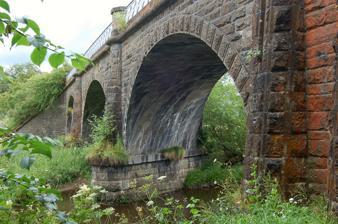
Building: Lyne Viaduct
Country: United Kingdom
Year built: 1863
Bridge in Lyne, Borders Lyne Viaduct Lyne skew viaduct, built to carry the Symington–Peebles branch line of the Caledonian Railway over Lyne Water Coordinates 55°38.83′N 3°15.44′W / 55.64717°N 3.25733°W / 55.64717; -3.25733 Carries Footpath Crosses Lyne Water Locale Lyne, Borders Characteristics Design Skew viaduct Material Sandstone Total length 133 feet (41 m) Height 24 feet (7.3 m) Longest span Three equal spans of 25 feet (7.6 m) No. of spans 4 Piers in water 2 History Construction end 1863 Opened 1864 Location Lyne Viaduct is a viaduct at Lyne in the Scottish Borders of Scotland . It consists of three stone skew arches and a plate girder approach span over a minor road and was built to carry the Symington to Peebles branch line of the Caledonian Railway over Lyne Water to the west of Peebles. Now closed to rail traffic the bridge is used as a footpath. History The Symington, Biggar and Broughton Railway 's extension to Peebles was authorised on 3 July 1860 but by the time construction was complete in 1863 the company had been absorbed by the much larger Caledonian Railway. The bridge is smaller but of similar design to the nearby Neidpath Viaduct and it often confused with it. Located just to the north of the River Tweed , it was built to carry the Symington to Peebles branch line obliquely at a height of 24 feet (7.3 m) over Lyne Water, close to its confluence with the Tweed and consists of three sandstone skew arches each of 25 feet (7.6 m) span and laid with helicoid courses, and a plate girder approach span of 20 feet (6.1 m) to the west. The total length of the structure is 133 feet (41 m). From the slender piers pilasters extend to parapet level and the parapet is capped by cast-iron railings. On 1 January 1923 ownership of the viaduct, along with the rest of the Caledonian Railway, passed to the London, Midland and Scottish Railway and thence to the Scottish region of British Railways on nationalisation in 1948. The line lost its regular passenger traffic on 5 June 1950 and closed completely on 7 June 1954 but the bridge remains in use as a footpath. See also Lyne Lyne Kirk Lyne railway station Lyne Water List of places in the Scottish Borders List of places in East Lothian References